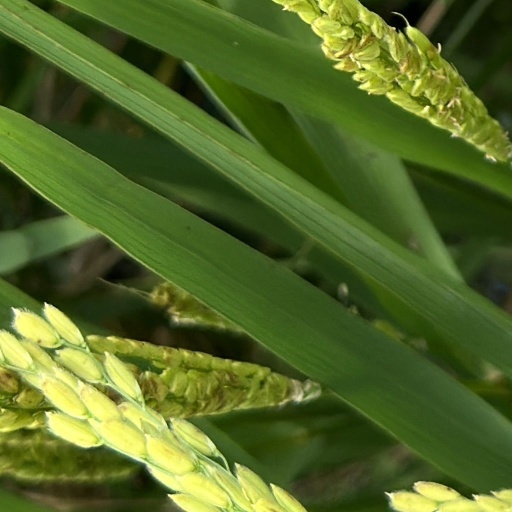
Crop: rice